Devils River Limestone

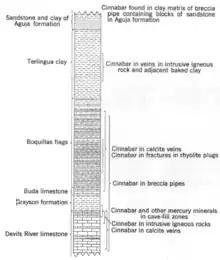
Devils River Formation - stratigraphy

The Devils River Limestone is a geologic formation in Texas. It preserves fossils dating back to the Cretaceous period.